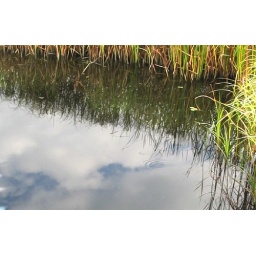
sky in the water